Devil's Den Nature Preserve

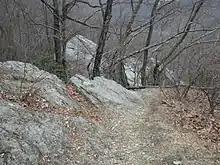
Top of rock formations

Devil's Den Nature Preserve is a 241-acre (113 ha) privately-owned nature preserve in Carroll County, Virginia.